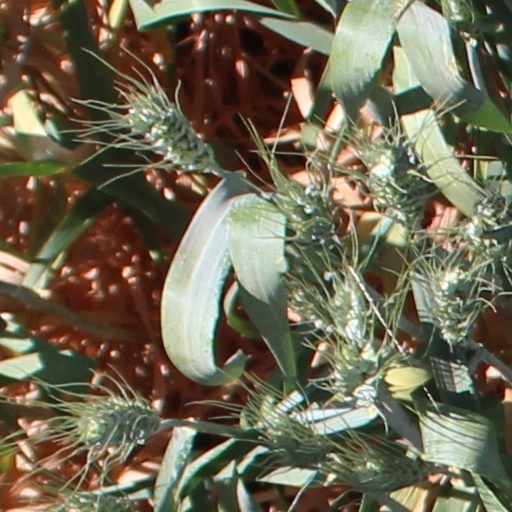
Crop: wheat